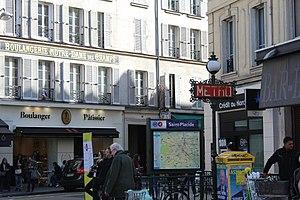
Entrée de la station de métro Saint-Placide à Paris.